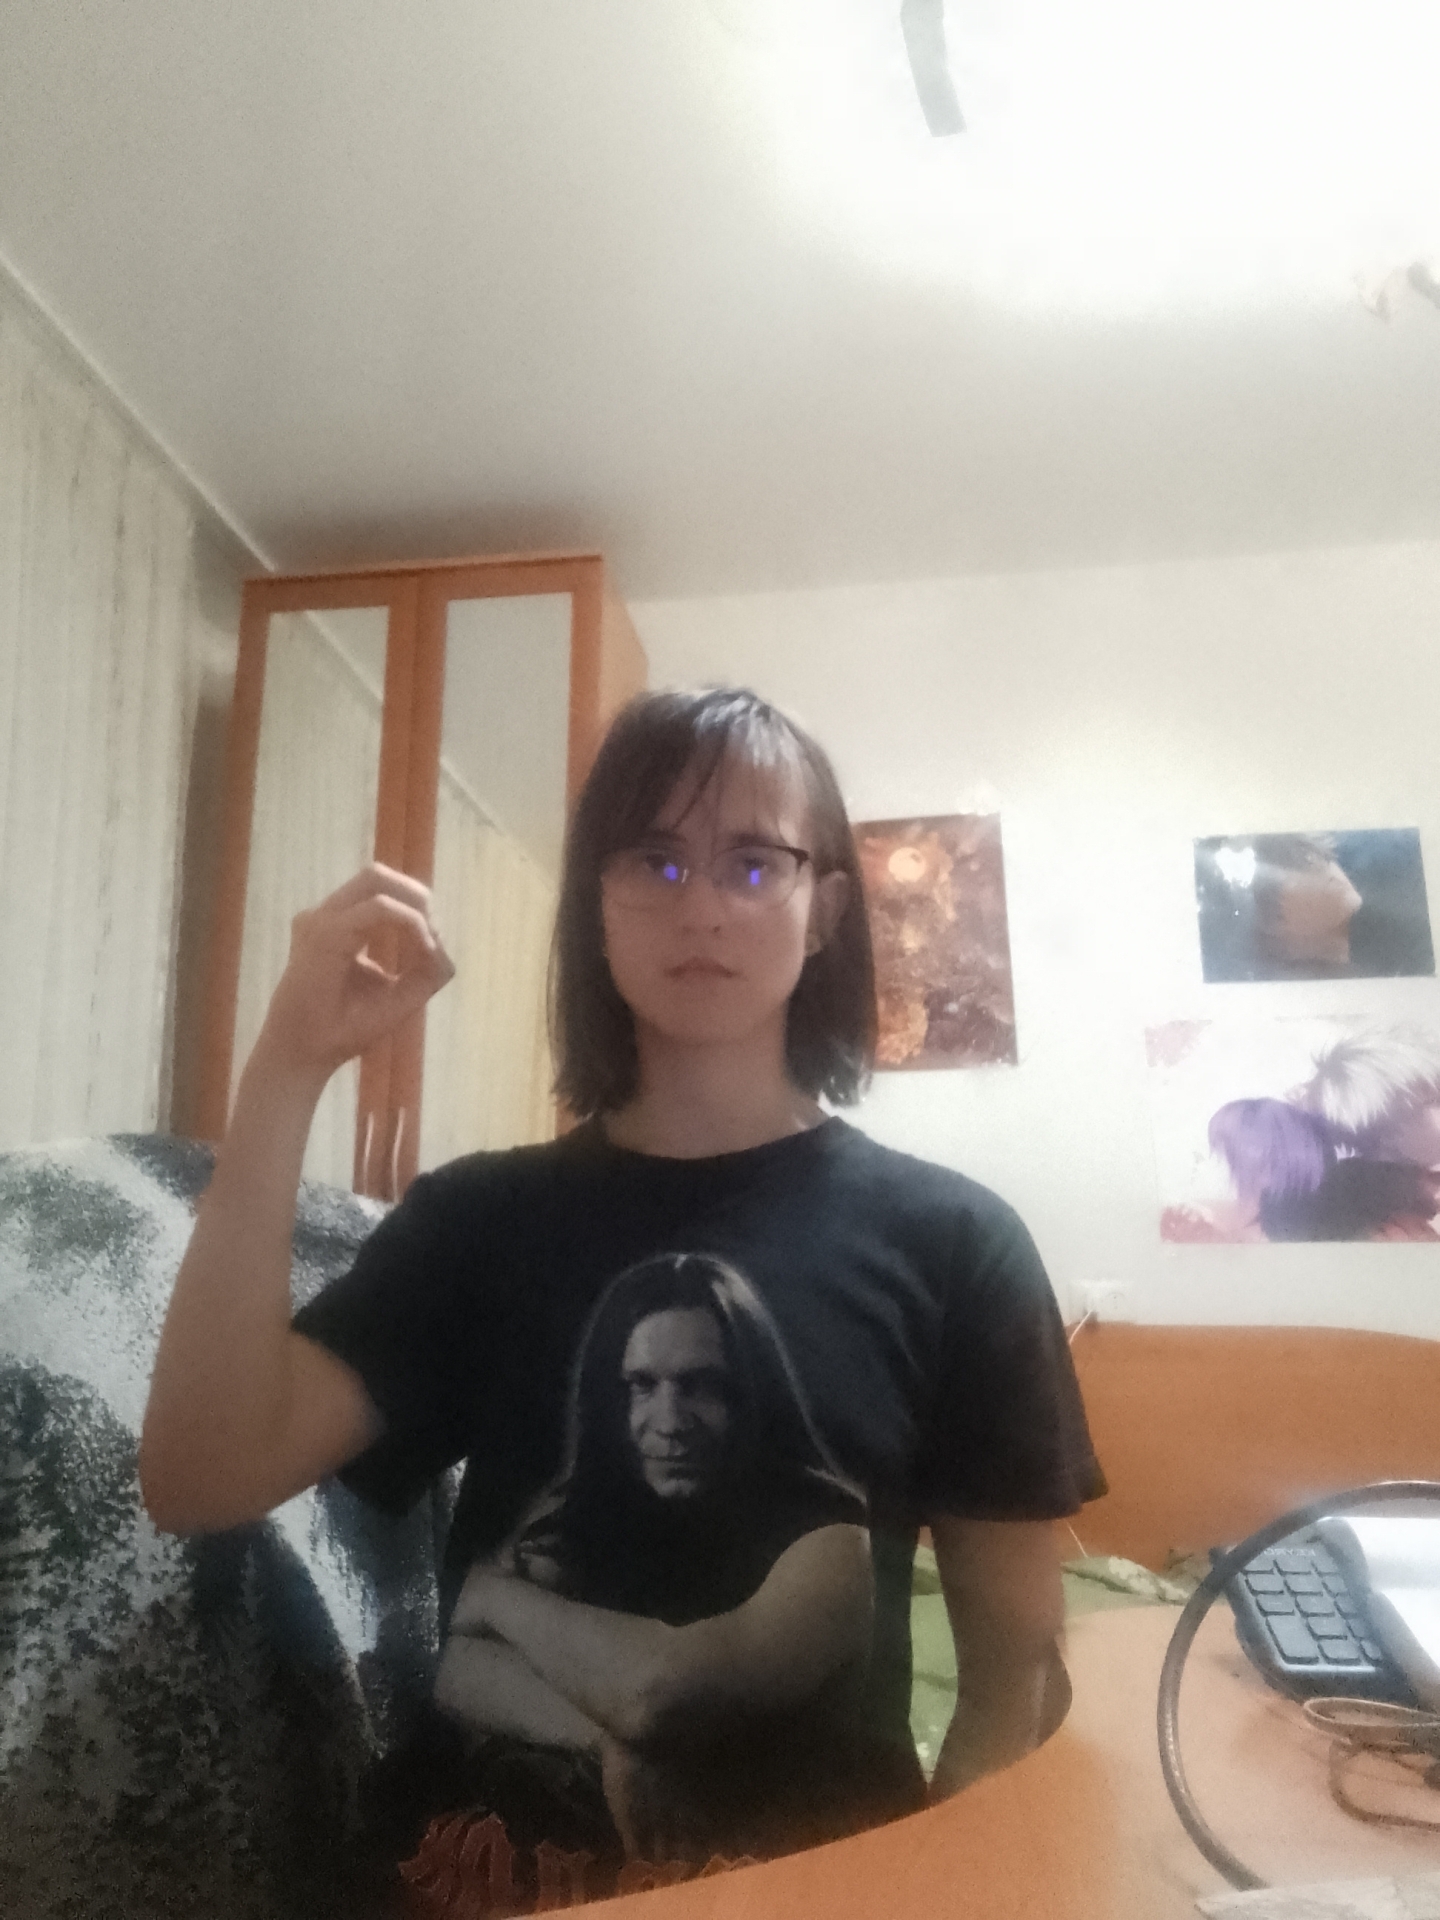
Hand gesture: grip